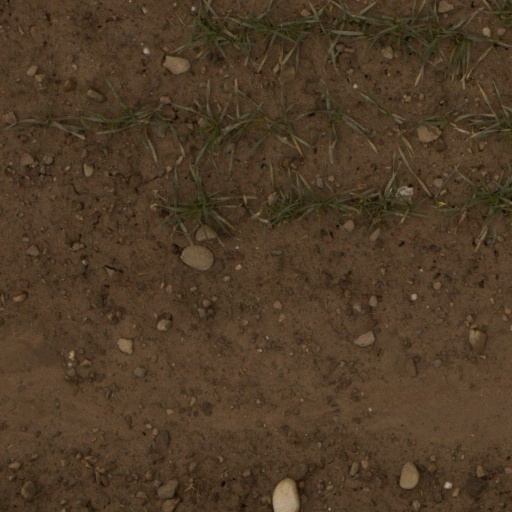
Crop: wheat